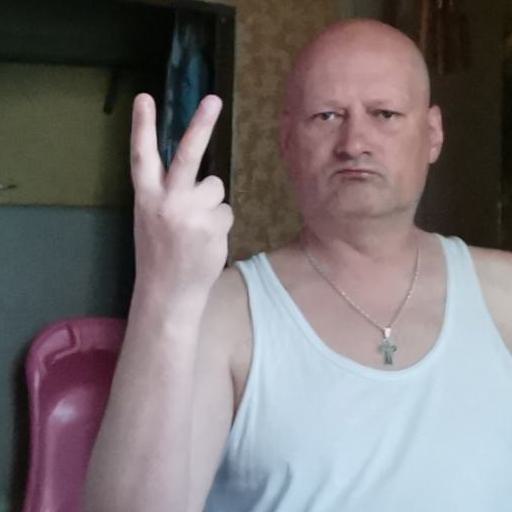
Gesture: peace_inverted